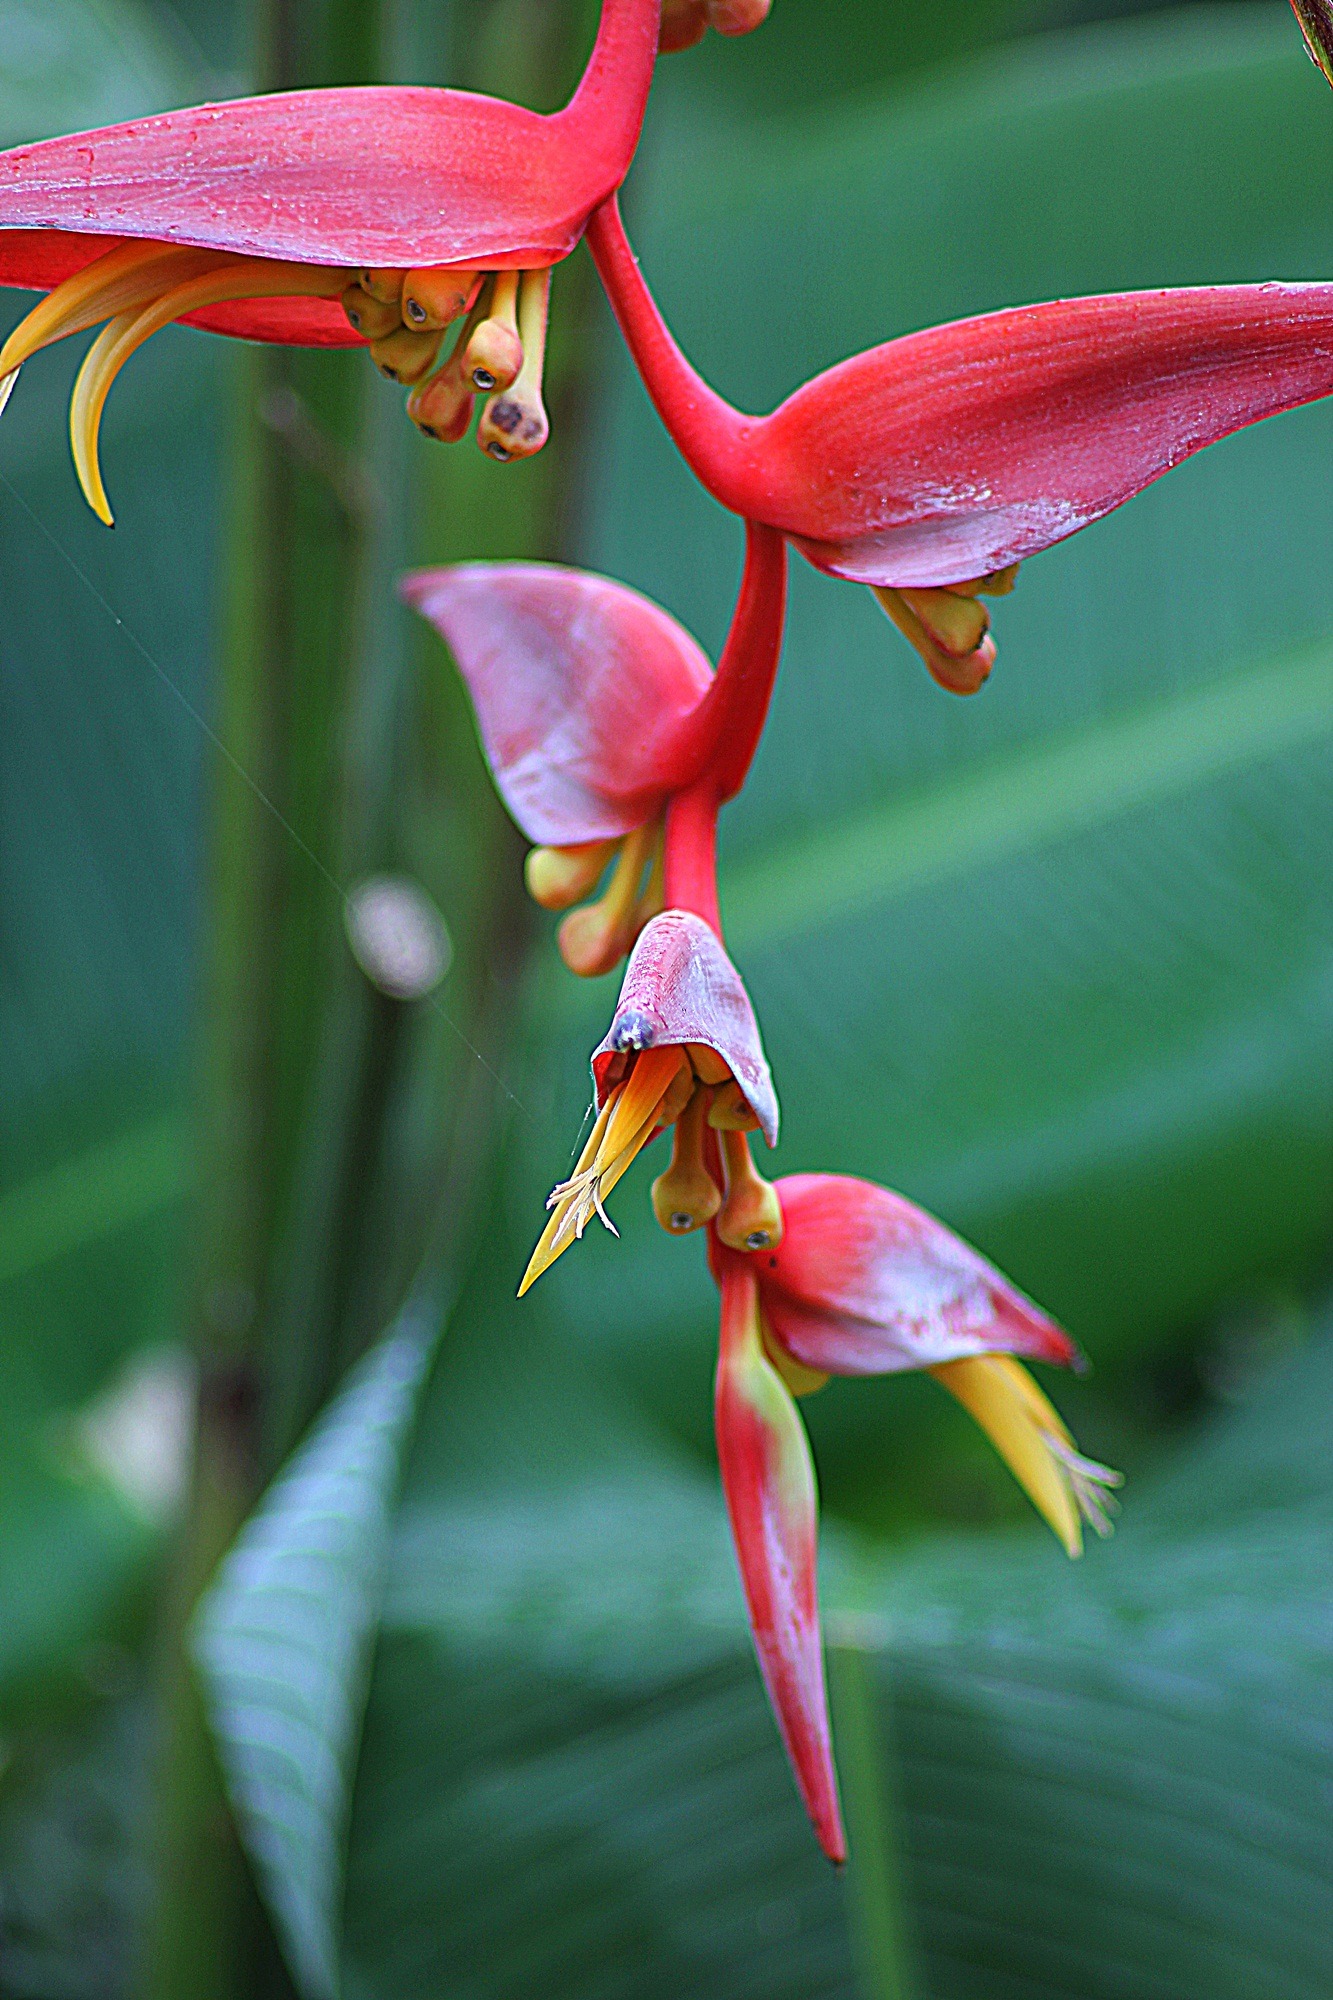
blossom, plant, stem, leaf, flower, petal, bloom, floral, aroma, wild, environment, idyllic, decoration, rural, pollen, green, red, scenic, lush, fresh, romantic, botany, garden, flora, perennial, season, life, florist, feminine, ecology, wildflower, landscaping, bright, growing, springtime, elegant, soft, ornamental, delicate, purity, vibrant, bud, pure, attractive, elegance, scent, scented, fragrance, harmony, botanic, macro photography, flowering plant, fragility, plant stem, land plant